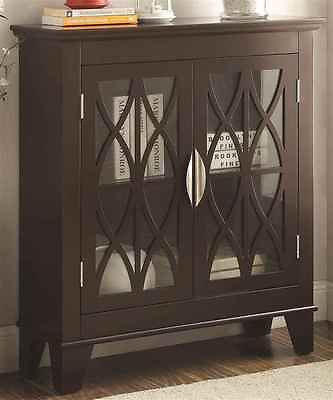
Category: cabinet